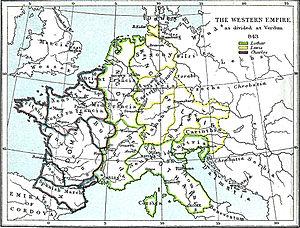
La « Flandre » ou les « Flandres » est un toponyme à la source de confusions et de débats dû à ses multiples usages pour définir au fil du temps des zones géographiquement, politiquement, historiquement, linguistiquement et ethniquement différentes. Les occupants successifs de ce territoire ont nommé de la même manière des entités diverses et des formes différentes d'une unique entité, ce qui entraîne des divergences de perception aussi bien pour ses habitants que pour les étrangers.